Swan's Landing Archeological Site

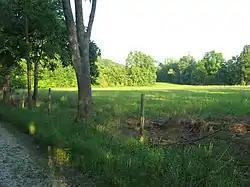
The southern edge of the site

The massive numbers of stone tools recovered at Swan's Landing indicate that the site was employed as a factory for stone tools from nearby stone outcrops. Some tools were produced at the site, and many blanks were also produced there for reduction at other locations. Because virtually all stone tools found at the site are made of local Wyandotte chert, it seems that the people who frequented the site neither travelled afar nor traded stone with other peoples. Swan's Landing appears to have been used by skilled craftsmen: the wide range of tools suggests that the workers were highly specialized. Multiple tribes may have frequented the site; one scholar has proposed that it functioned as a trading post between different peoples. With little evidence of daily life, the site may have been used typically by groups that camped there for short periods of time. The reason for the site's abandonment appears to have been that its users found nearby areas that were more appealing for their industrial purposes.